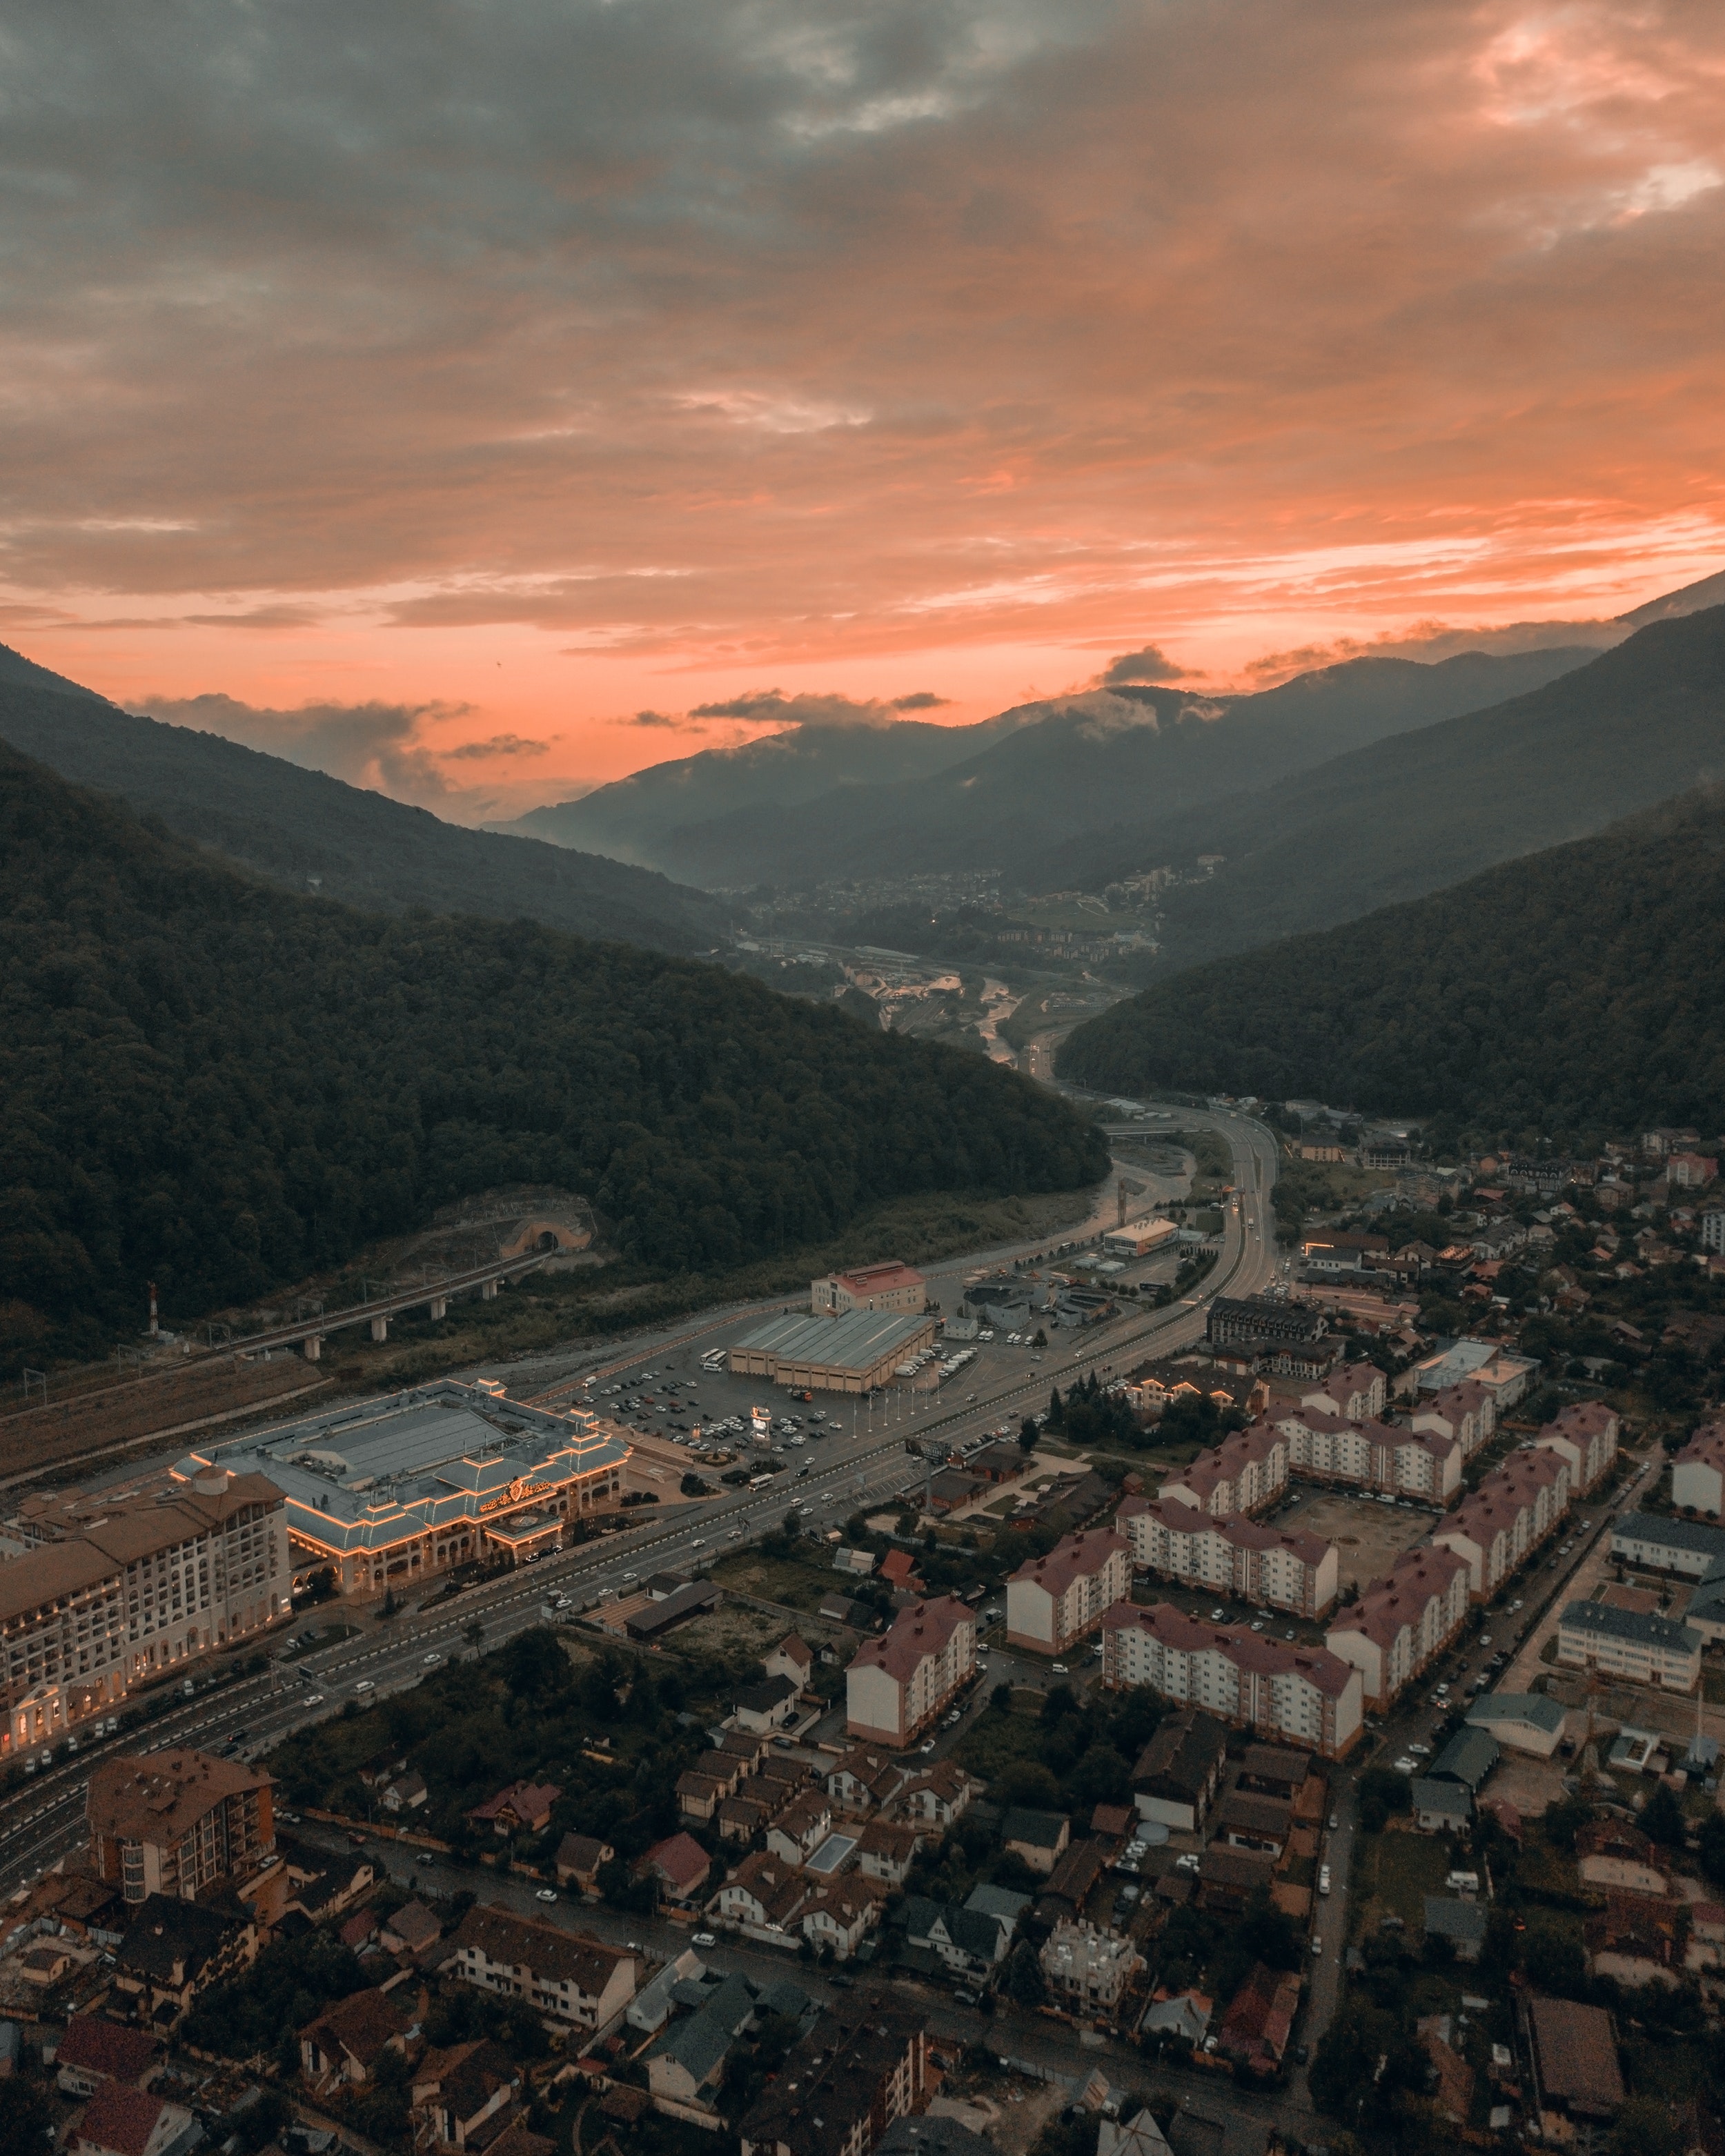
natural, cloud, sky, water, mountain, atmosphere, building, afterglow, sunset, highland, dusk, sunrise, urban design, landscape, red sky at morning, city, waterway, horizon, mountainous landforms, cityscape, road, valley, cumulus, hill, mountain range, winter, hill station, reservoir, evening, reflection, fell, bird's eye view, ocean, lake district, coast, mixed use, dawn, roof, suburb, channel, tower block, loch, night, sound, aerial photography, bridge, village, tourism, rock, sea, vacation, inlet, mountain village, river, skyline